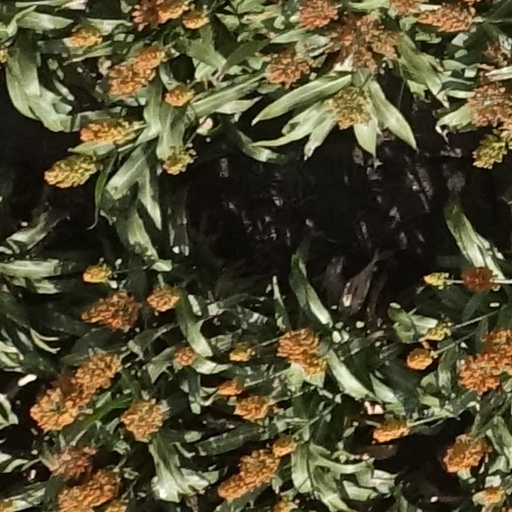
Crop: sorghum